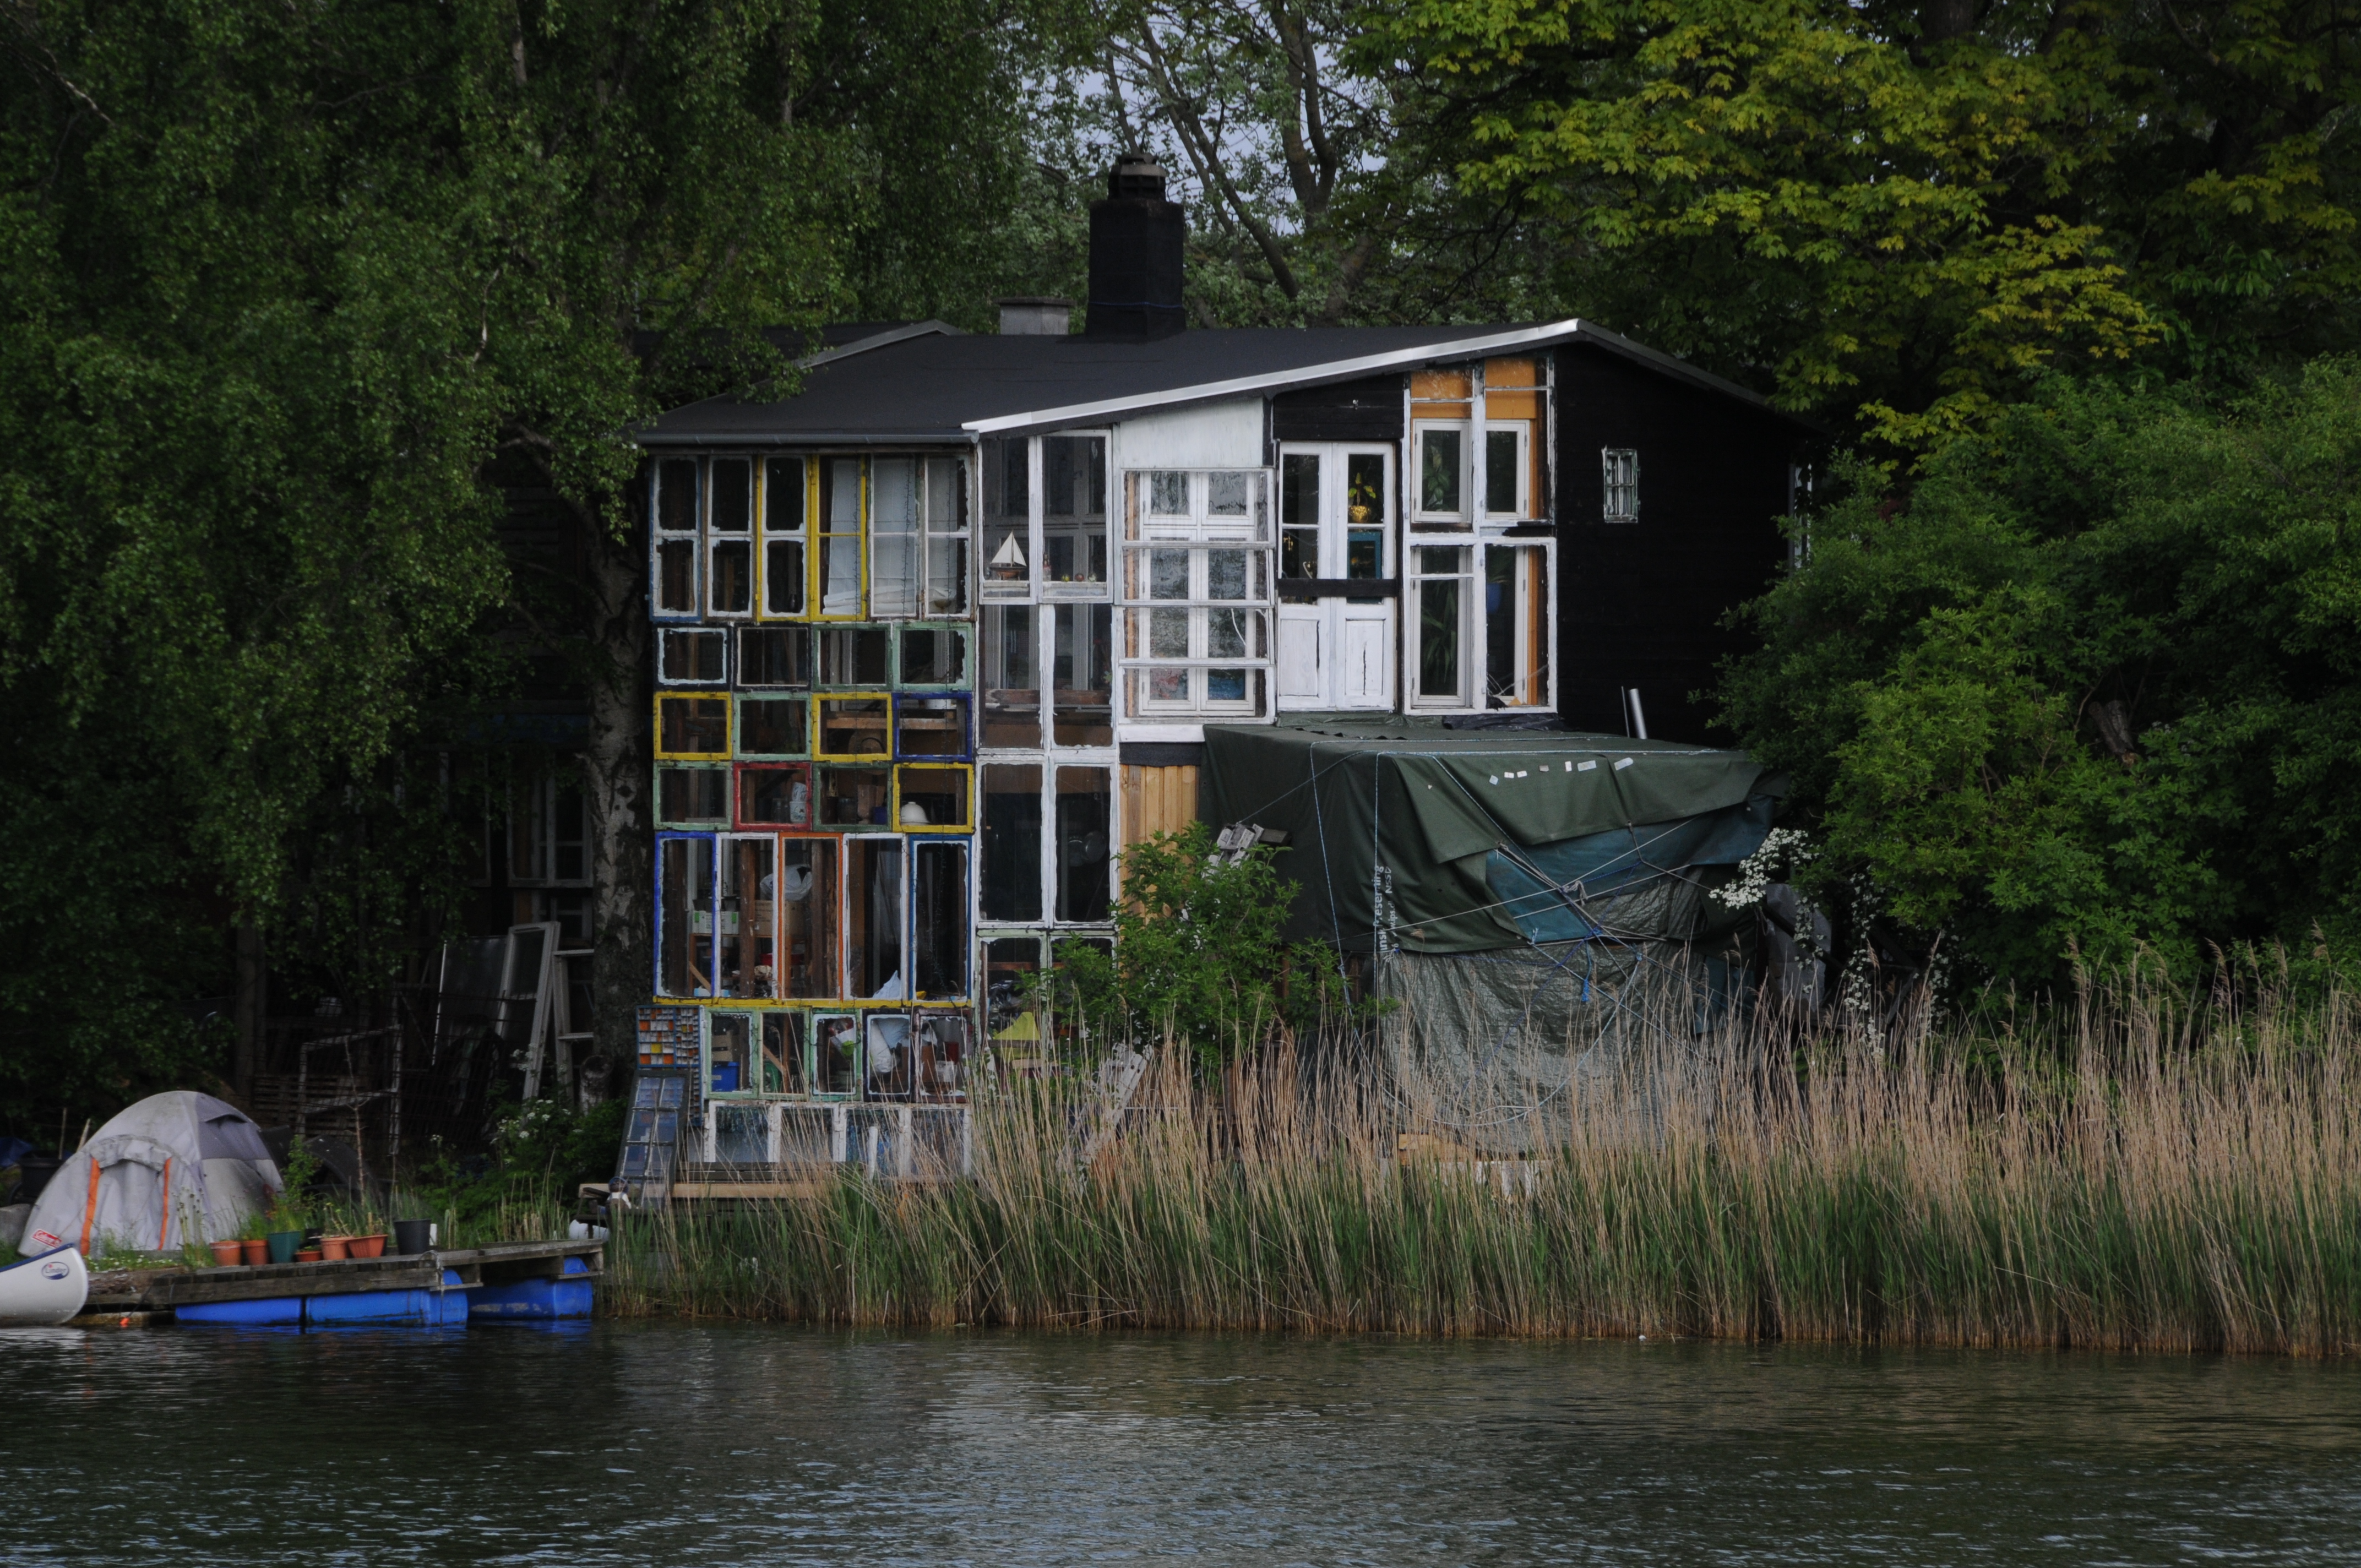
house, windows, Christiania, copenhagen, water, seaside, water transportation, home, property, cottage, tree, lake, bayou, boathouse, building, vehicle, river, architecture, bank, inlet, plant, boat, leisure